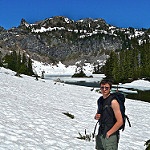
Label: mountain